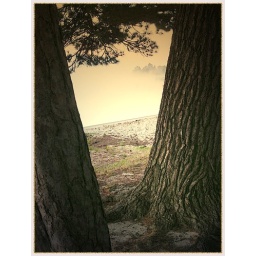
trees by lake